Koedoes Residency

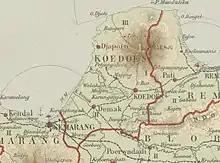
1928 map of Koedoes Residency

Koedoes Residency was an administrative division (Residency) of Central Java province of the Dutch East Indies with its capital at Kudus, which existed between 1928 and 1931. It was significantly larger than the present-day Kudus Regency, as it also contained Demak Regency and Jepara Regency.